WxPython

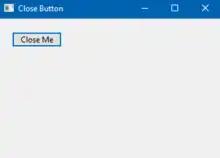
Close button with wxPython shown on Windows 10

Being a wrapper, wxPython uses the same free software license used by wxWidgets (wxWindows License)—which is approved by Free Software Foundation and Open Source Initiative.